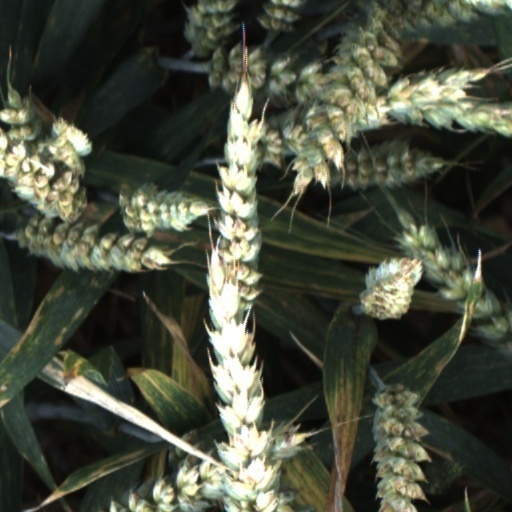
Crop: wheat